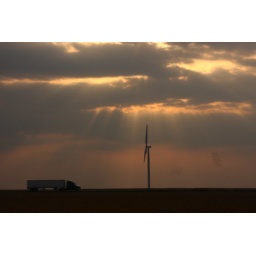
A truck passes by on the highway. Note the birds fluttering up from the field on the right. Benton County IN Wind Farm